Nathaniel Barnardiston

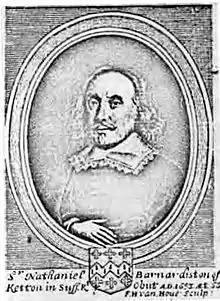
Sir Nathaniel Barnardiston of Ketton (1683 engraving after a portrait)

Sir Nathaniel Barnardiston (1588 – 25 July 1653) of Kedington, alias Ketton, Suffolk was an English (East Anglian) landowner, magistrate and senior representative of a long-established knightly family, one of the wealthiest in Suffolk, who sat in the House of Commons for Sudbury twice and for the Shire three times between 1625 and 1648. Of Parliamentarian sympathies, he was known for his Christian piety both personally and in managing his household and the parishes under his patronage.